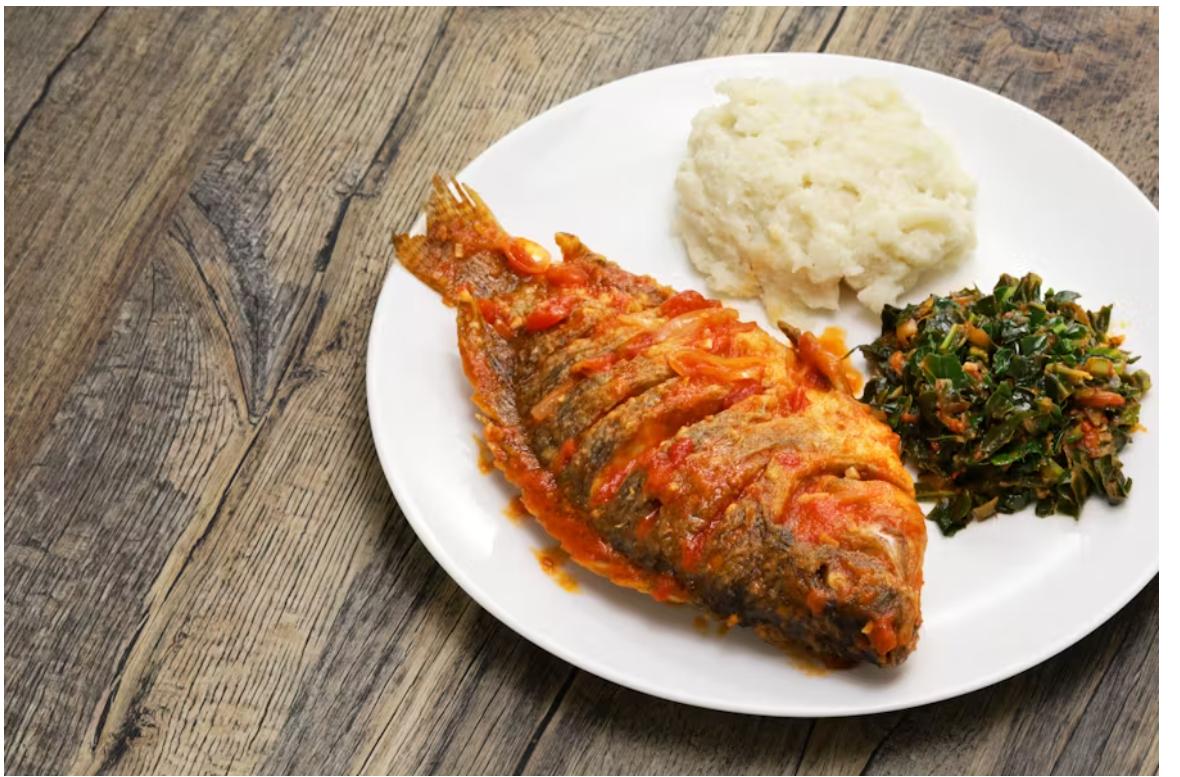
Samaki huyo amechomwa kwa makaa kisha akapakwa sosi ya  [cs] tomato [cs]  ya rangi ya manjano. Kwa juu yake imeongezewa nanazi, anaitwa samaki wa kupaka. Ubavuni pana ugali na mboga ya kuchemsha iliyo katiwa katiwa karoti,  [cs] tomato [cs]  na vitunguu.